Boğaziçi University

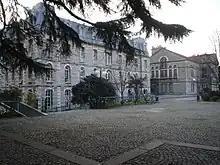
Boğaziçi University Main Campus

According to reporting by the Arab Studies Institute, “Decades-long procedures and rules concerning meetings, agenda setting, voting, and approval of minutes were consistently violated, Senate and Executive Board members being muted during on-line meetings and being treated with disrespect. Casting multiple votes to obtain favorable results in meetings became regular practice.”